Greg Luzinski

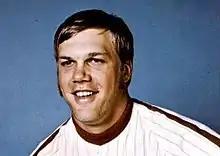
Luzinski, circa 1972

He hit safely in every postseason game — and had at least one home run in each of the three National League Championship Series (NLCS)—played by the Phillies from 1976 to 1978, though Philadelphia did not advance to the World Series in any of those years. In the ninth inning of pivotal Game 3 of the 1977 NLCS, Luzinski misplayed a two-out Manny Mota fly ball, trapping the ball against the left-field wall and allowing the inning to continue. Errors by Mike Schmidt and Gene Garber the same inning sealed the deal for a day that Phillies fans would thereafter refer to as Black Friday. The Dodgers scored three runs in the inning and won the game, and eventually won the series.